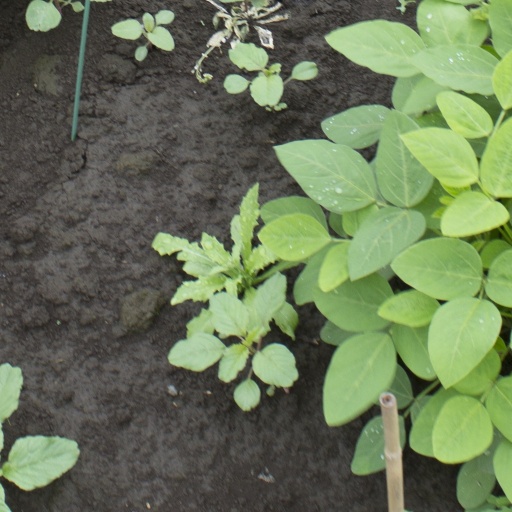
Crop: soybean